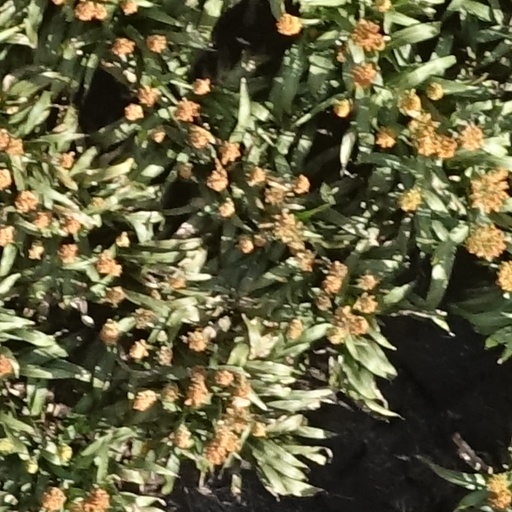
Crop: sorghum